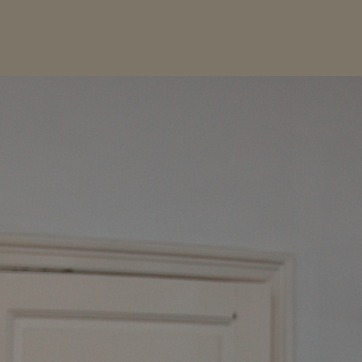
Material: painted